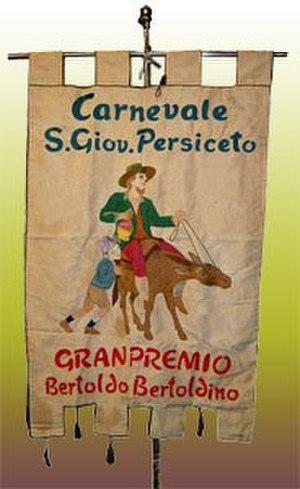
Gonfalon du grand prix Bertoldo e Bertoldino du Carnaval historique de San Giovanni in Persiceto (ville métropolitaine de Bologne, Émilie-Romagne, Italie)
San Giovanni in Persiceto est une ville italienne de la ville métropolitaine de Bologne dans la région Émilie-Romagne.
Bertoldo, Bertoldino e Cacasenno est le recueil, publié pour la première fois en 1620, de trois récits de Giulio Cesare Croce et d'Adriano Banchieri.